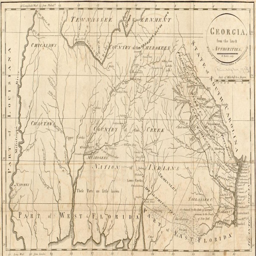
map by military person shows territory in the center and river far left